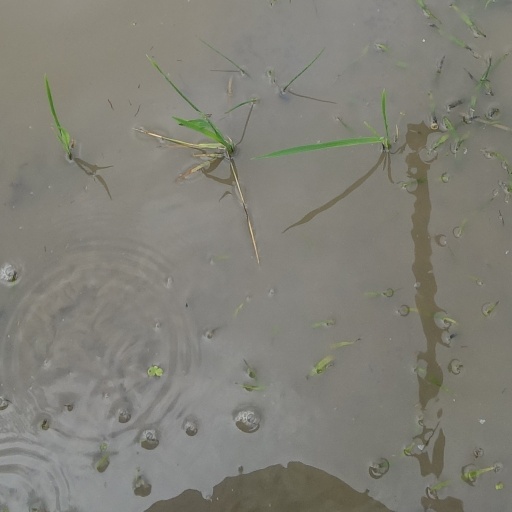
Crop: rice